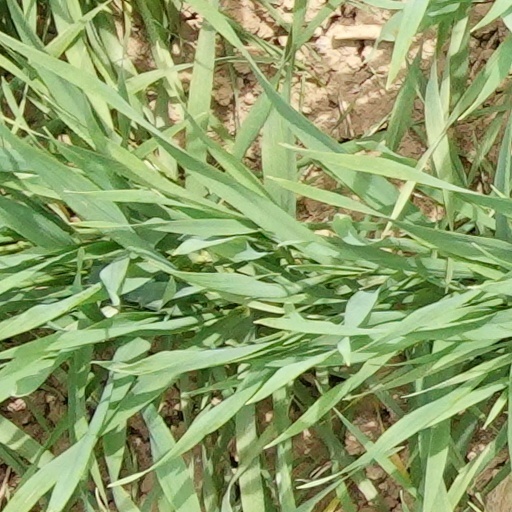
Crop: wheat